Oberamt (Württemberg)

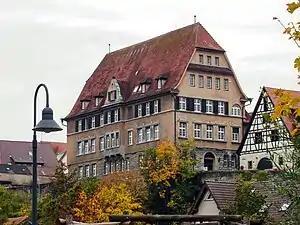
Former head office building from 1908 in Besigheim

Oberamt (plural ) was the designation of an administrative unit in the German state of Württemberg, introduced in 1758 instead of "Amt". Literally translated, the term means "Upper, Senior, Higher" or "Superior Office". It was in use until 1934, after the Nazi seizure of power, when the were renamed Kreise with the "Kreisordnung" of Württemberg and their number was considerably reduced by mergers in 1938.